Collegiate Church of Notre-Dame, Villeneuve-lès-Avignon

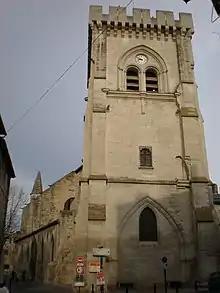
The church

The Collegiate Church of Notre-Dame is a Gothic church in Villeneuve-lès-Avignon, Gard, Occitanie, France.